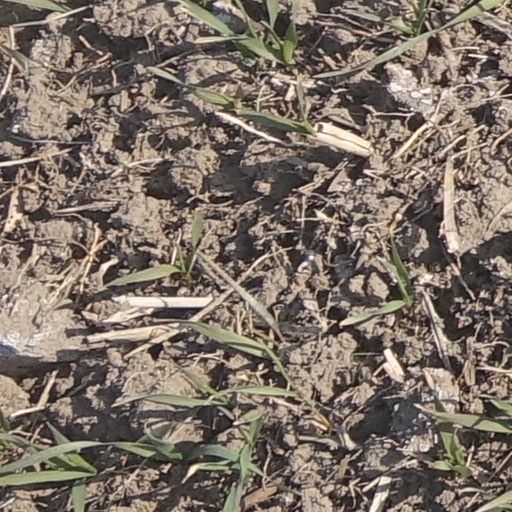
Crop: wheat